List of tipping customs by country

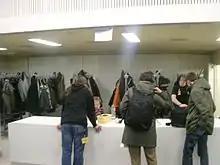
Coat check staff are usually tipped for their service and this photo shows a coat-check area at the Berliner Congress Centrum (BCC) in Alexanderplatz, Berlin, Germany.

Tipping ("Trinkgeld") is not seen as obligatory. In the case of waiting staff, and in the context of a debate about a minimum wage, some people disapprove of tipping and say that it should not substitute for employers paying a good basic wage. But most people in Germany consider tipping to be good manners as well as a way to express gratitude for good service.